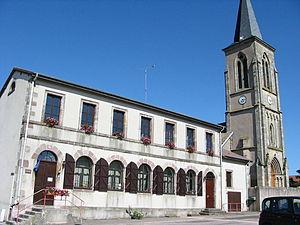
Clézentaine est une commune française située dans le département des Vosges, en région Grand Est.